Markham Stouffville Hospital

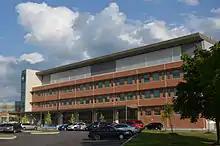
Markham Stouffville Hospital building

MSH is a popular hospital for ambulance re-directs from east-end Toronto hospitals with bed shortages.